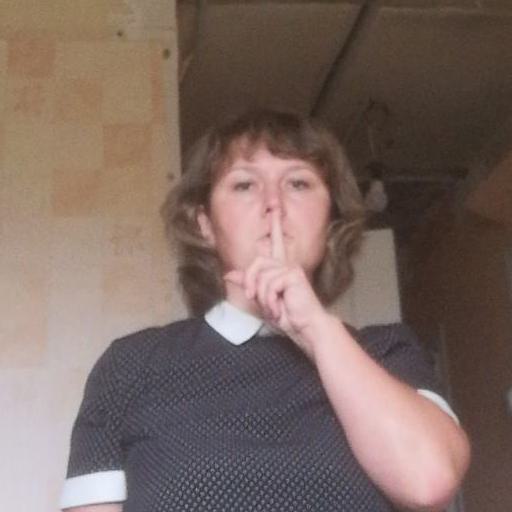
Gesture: mute